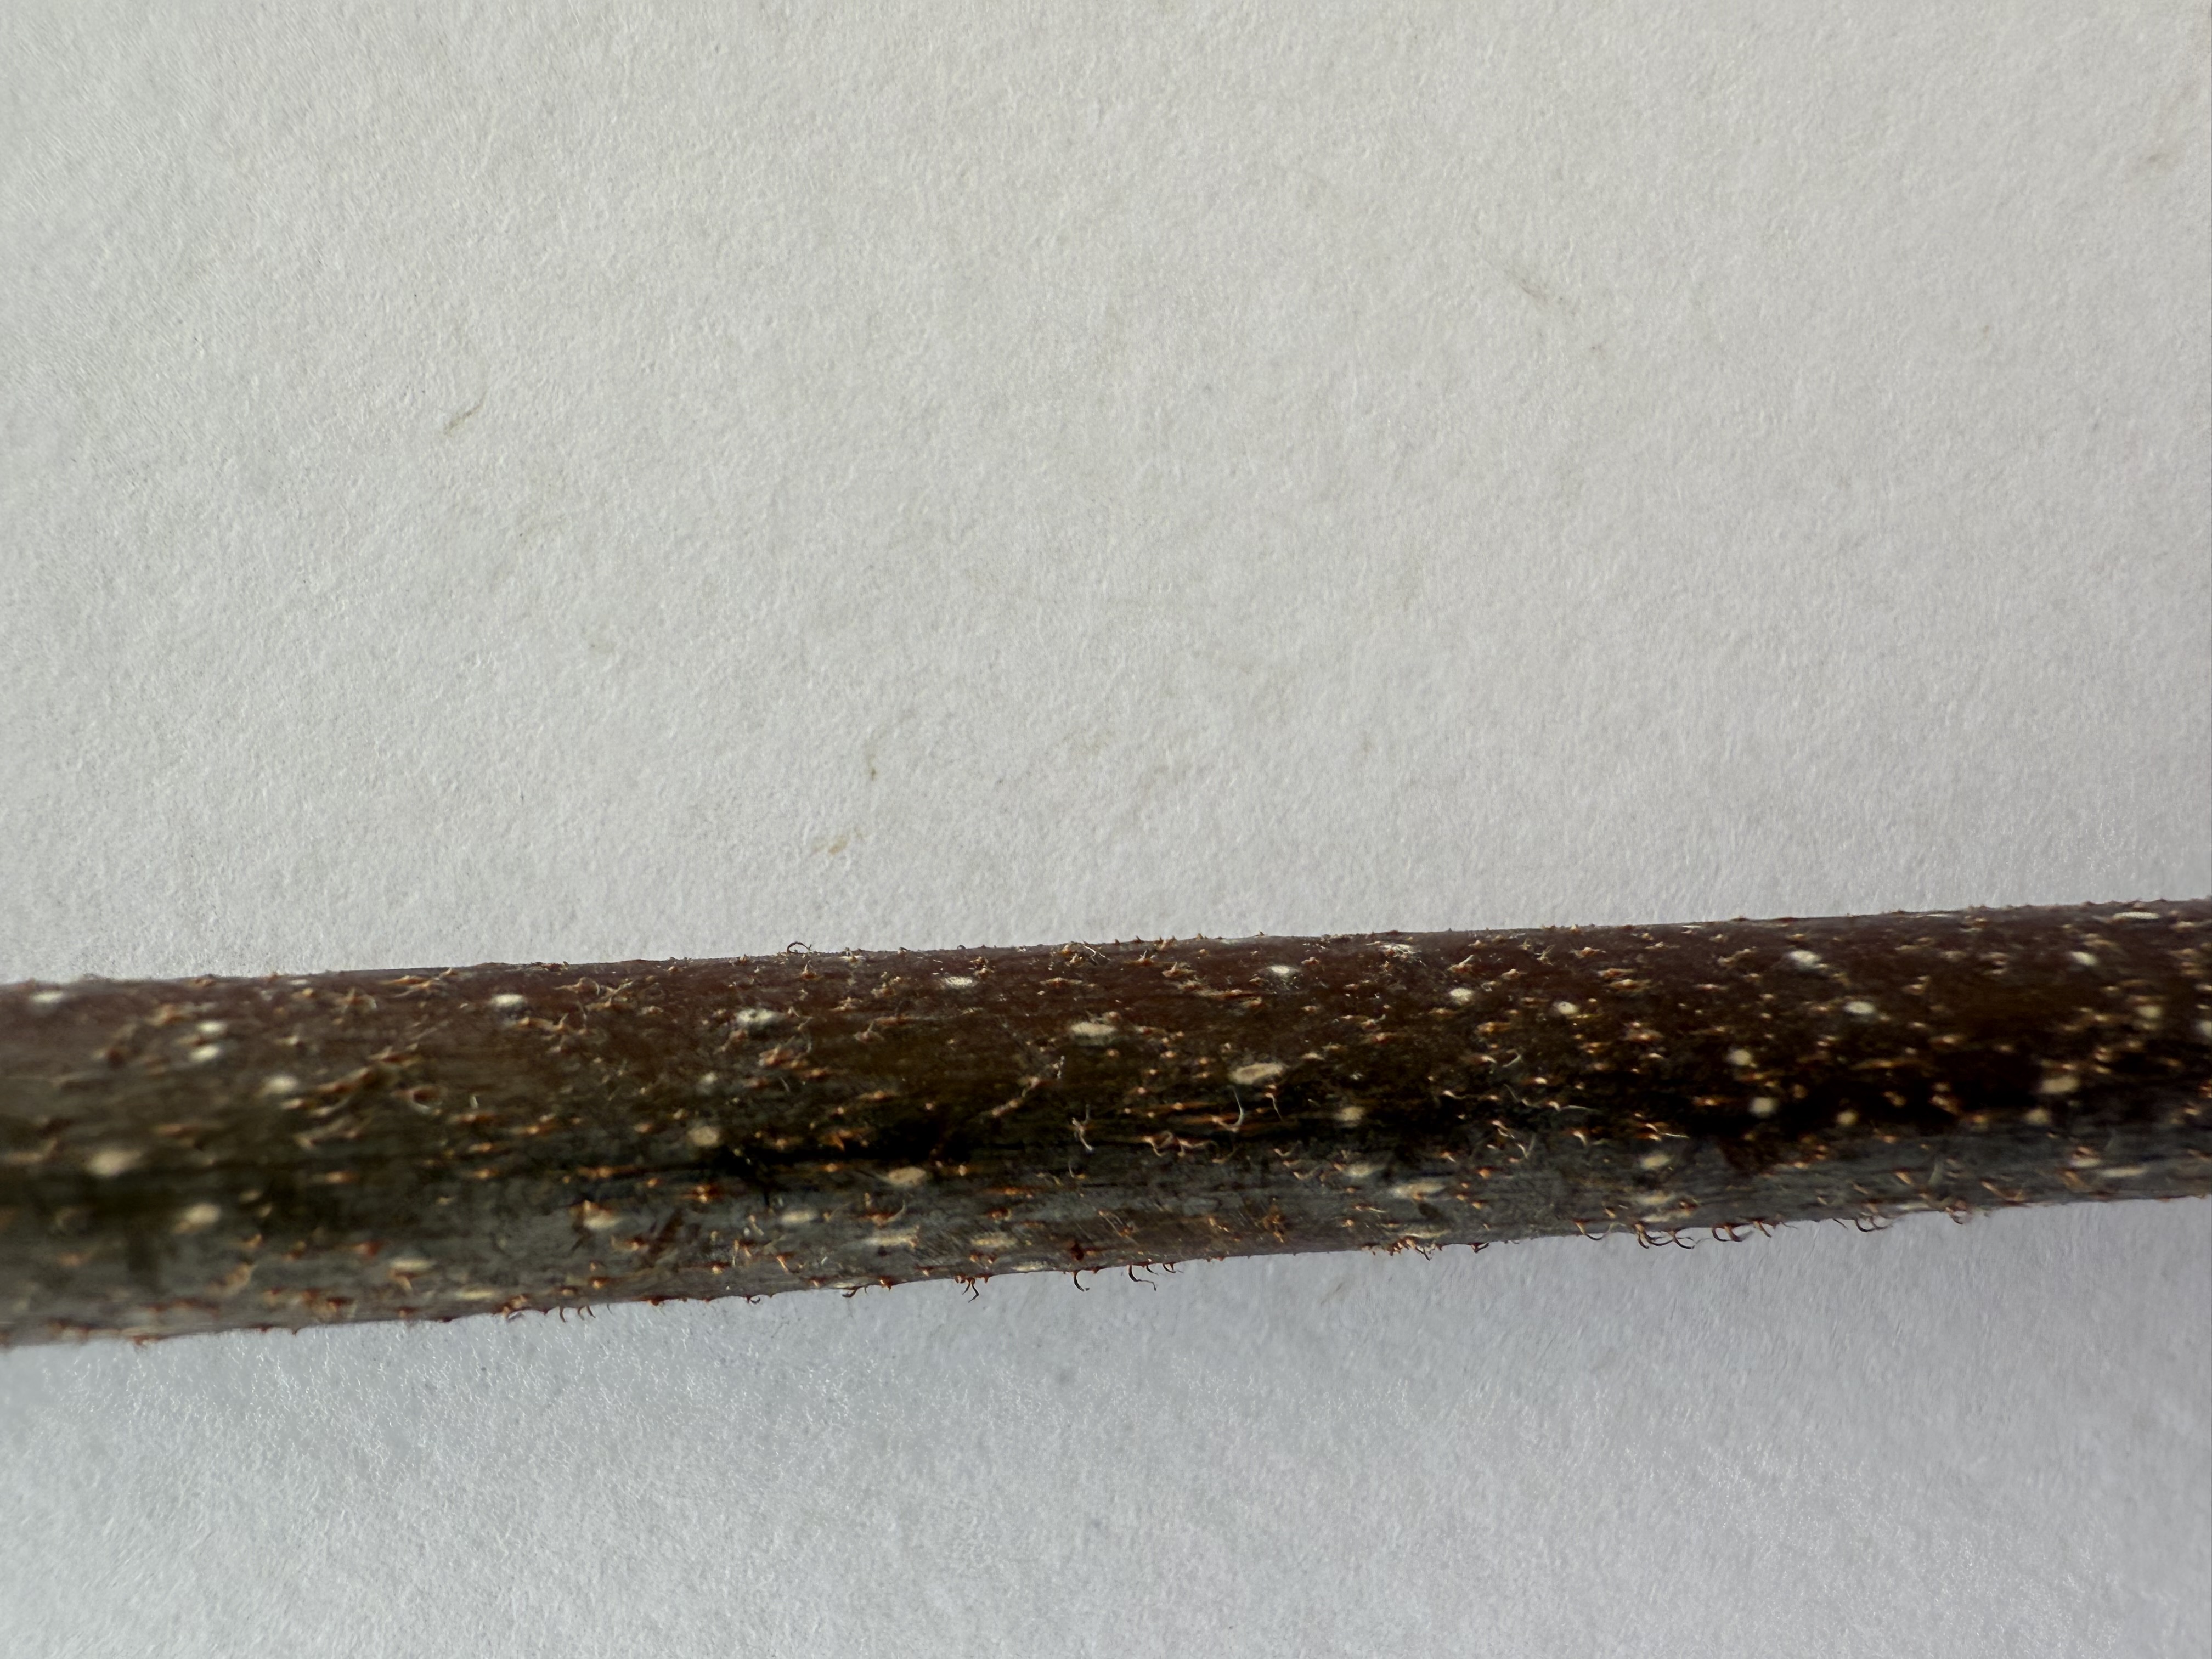
Variety: Kiwi